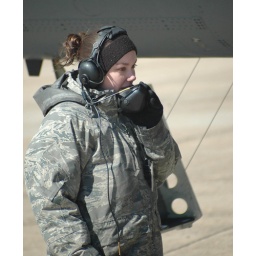
A female ground crew communicates with the B-52 crew already inside the aircraft. The noise created by the eight engines is deafening.